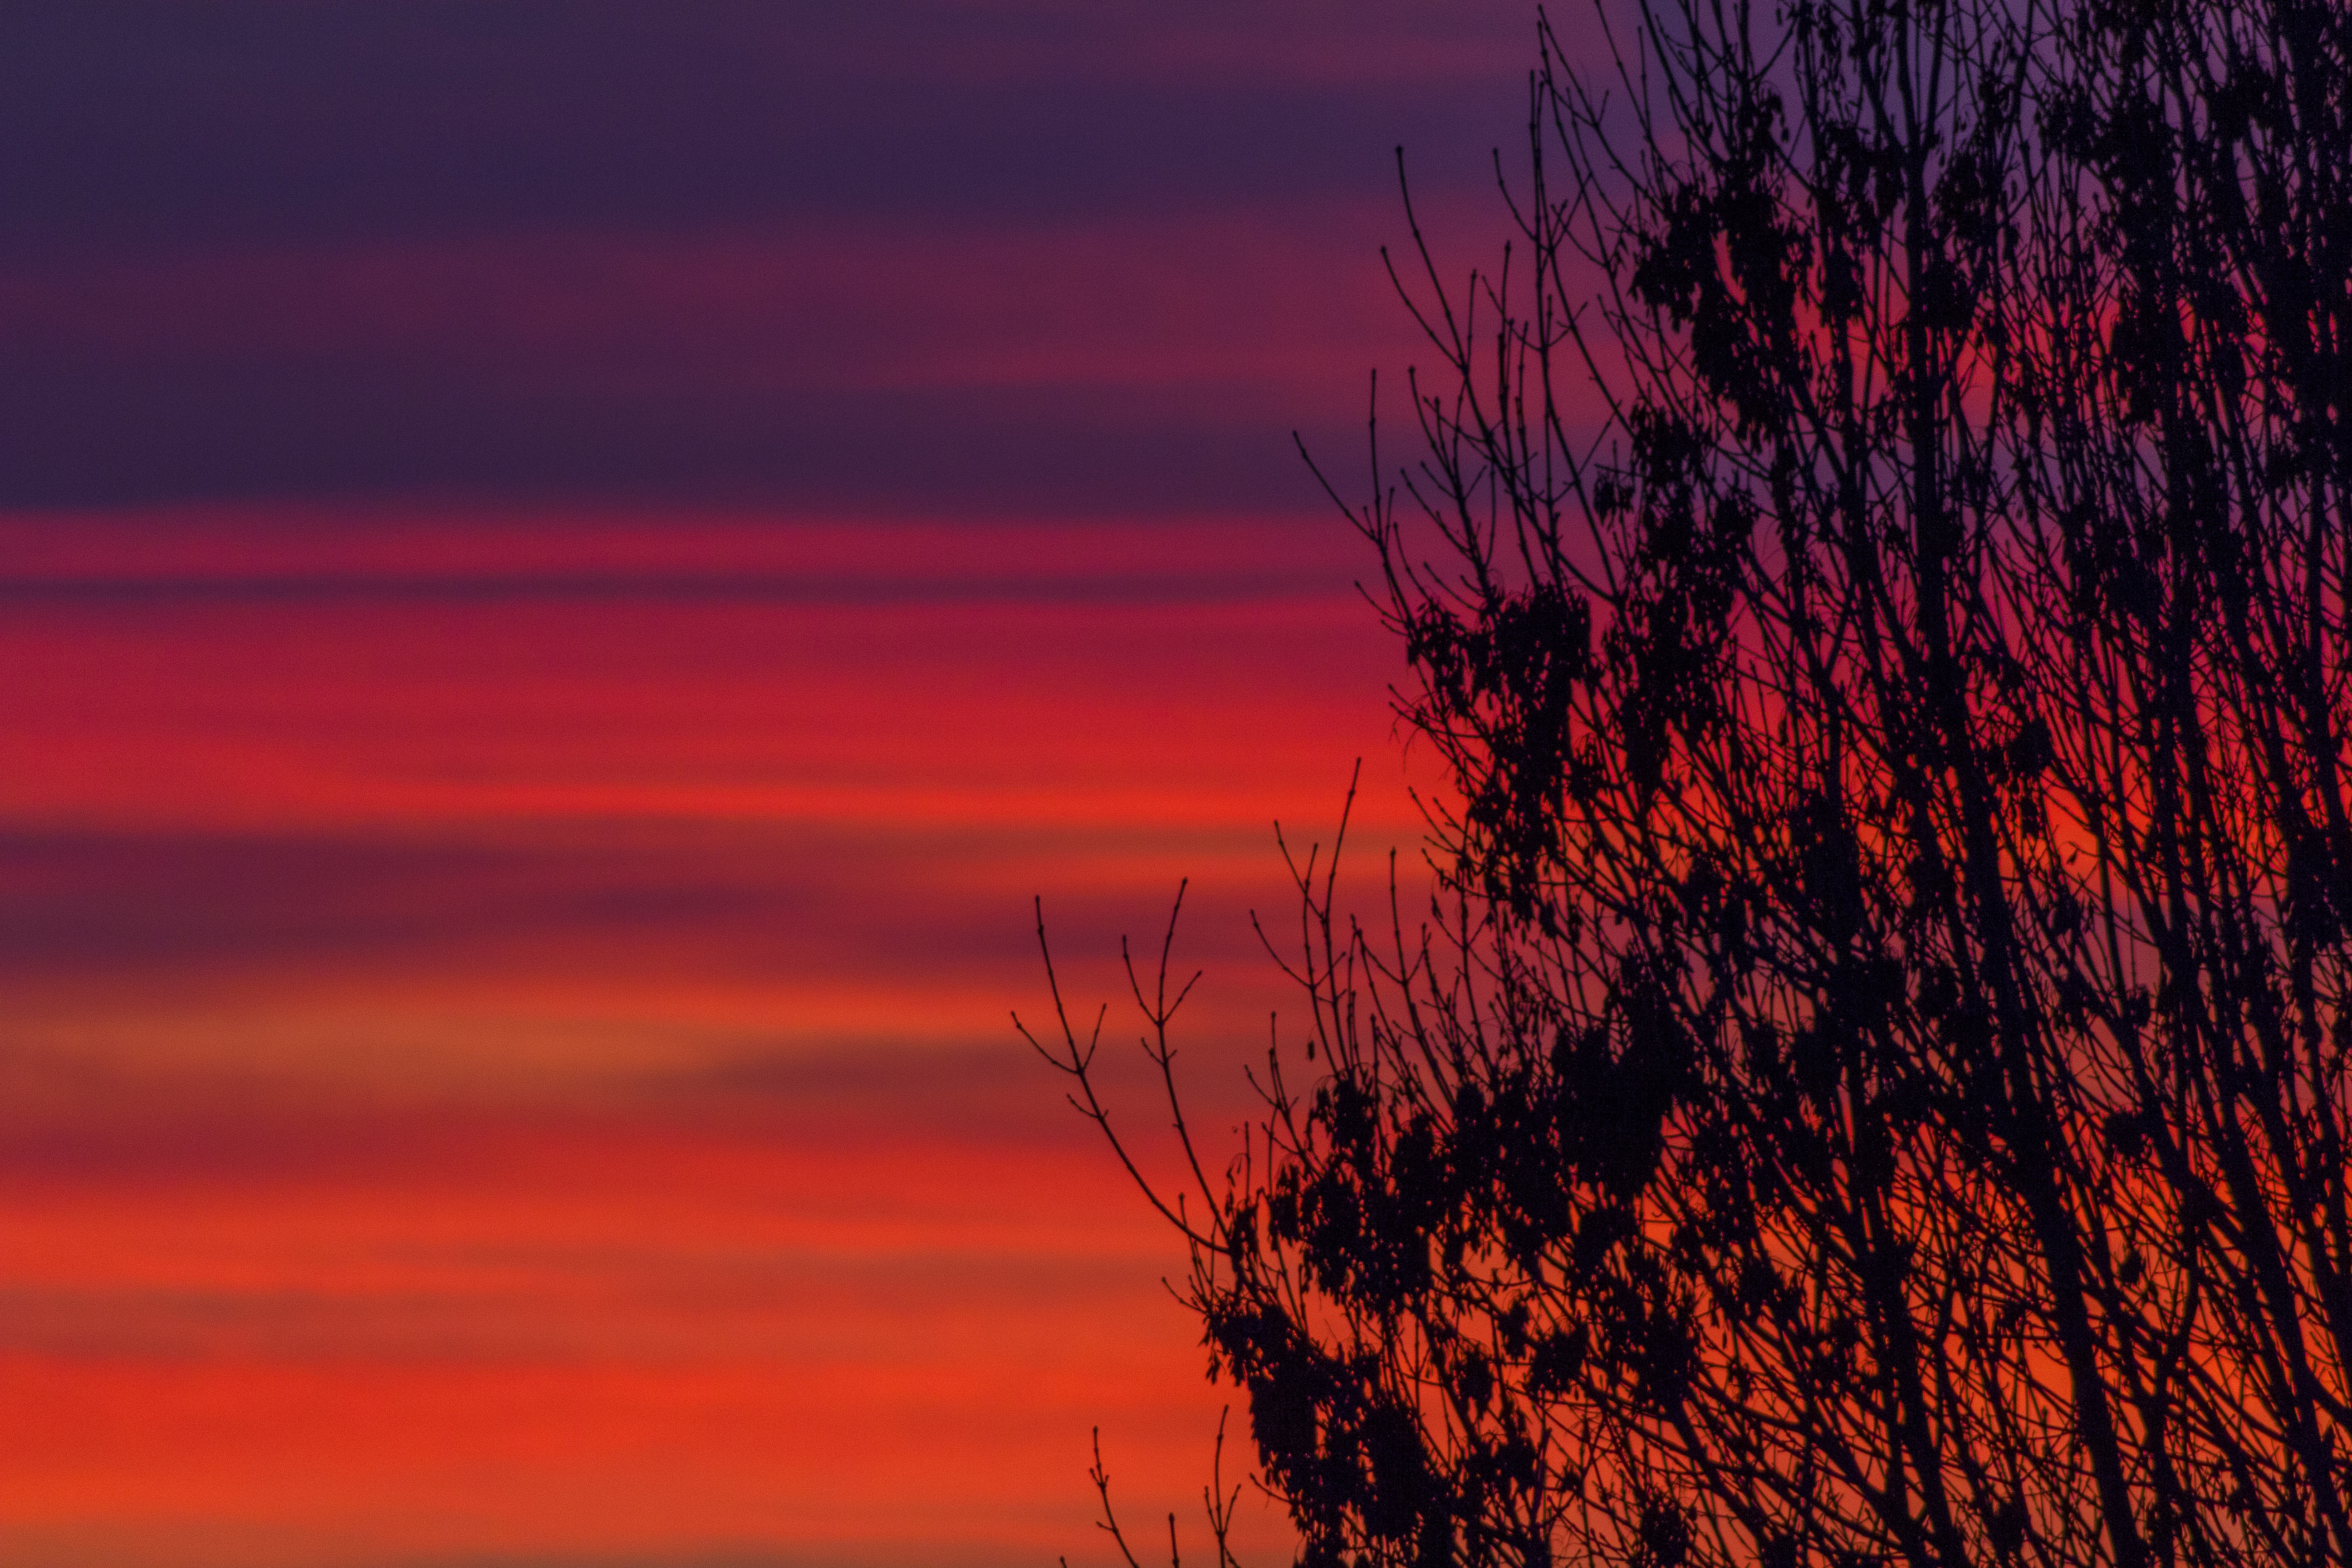
horizon, cloud, sky, sunrise, sunset, morning, dawn, atmosphere, dusk, evening, afterglow, red sky at morning